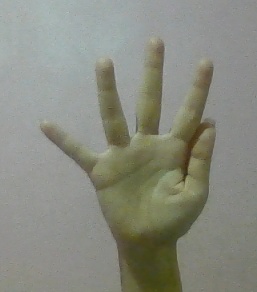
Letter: sheen